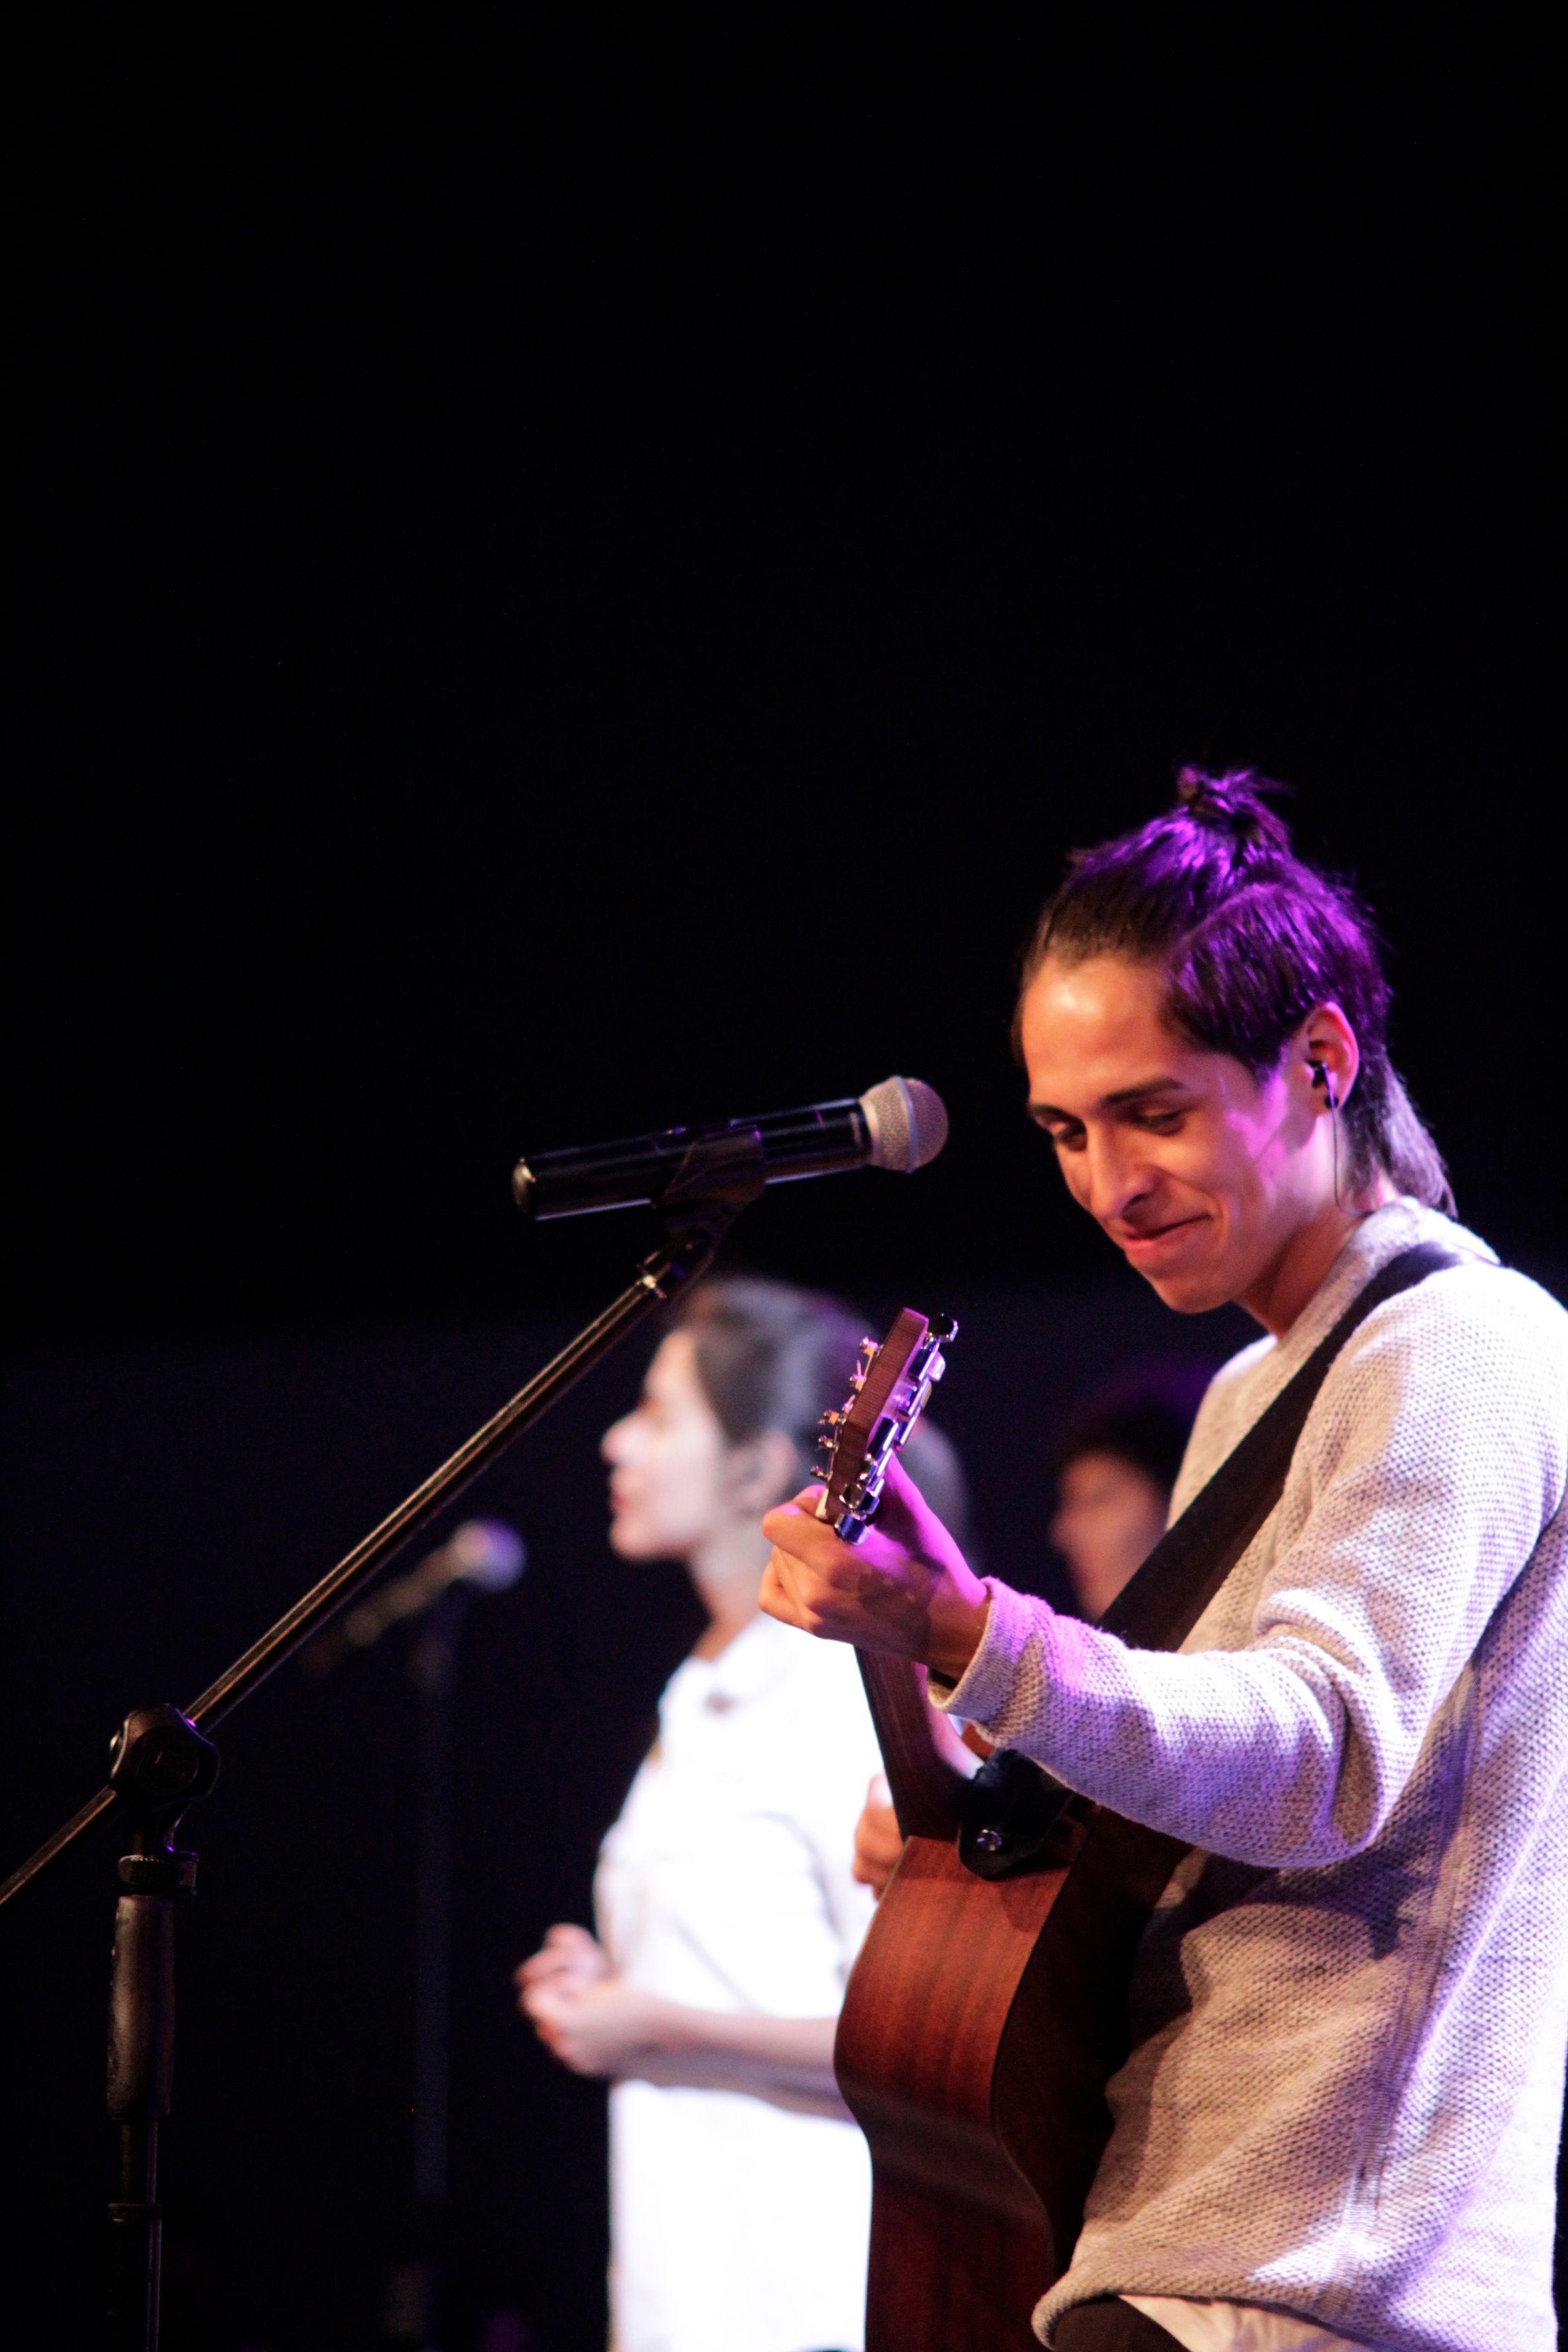
music, concert, musician, performance art, stage, performance, bassist, singing, guitarist, entertainment, performing arts, singer songwriter, string instrument, musical theatre